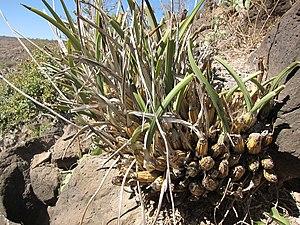
Eulophia petersii (Rchb. f.) Rchb. f., Monts Goda, Djibouti
La flore de Djibouti est composée de 783 espèces indigènes.